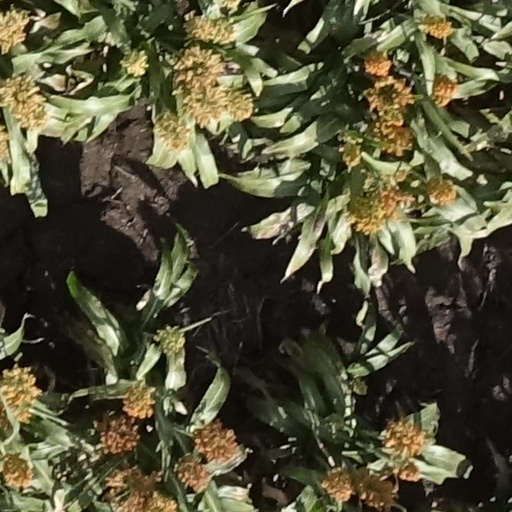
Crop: sorghum